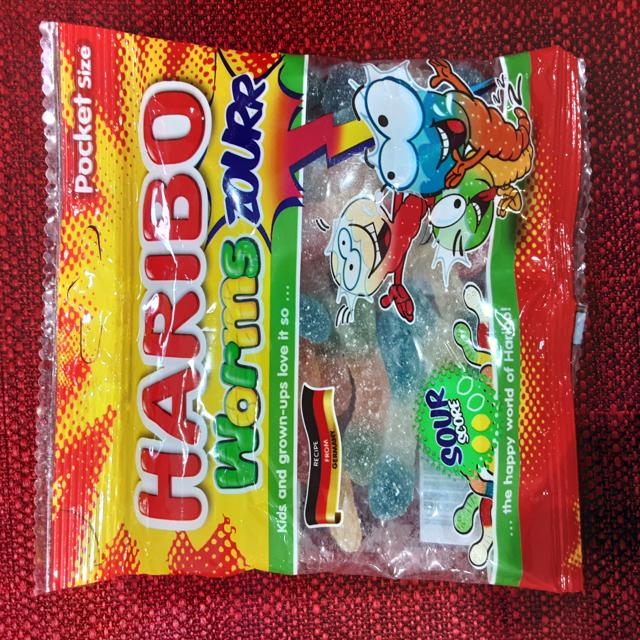
Label: plastics